Russell Frederick Bretherton

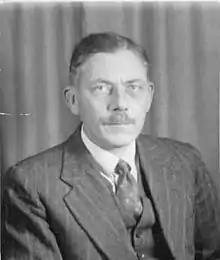
Photo of Russell Frederick Bretherton

Russell Frederick Bretherton, (3 February 1906 – 11 January 1991), was a British economist, civil servant and amateur entomologist, particularly noted for his membership of the Spaak Committee in 1955.